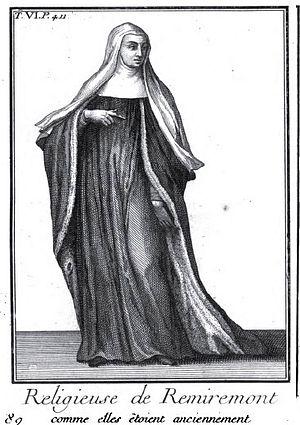
Religieuse de Remiremont - Gosselin - 1718 - Histoire Des Ordres Monastiques
Remiremont, en vosgien de la montagne [rmirmo], est une commune française située dans le département des Vosges en région Grand Est. Située sur le piémont vosgien à 400 m d'altitude, elle marque l'entrée dans la moyenne montagne à l'embouchure des hautes vallées de la Moselle, de la Moselotte et de la Cleurie dont l'altitude va croissante.